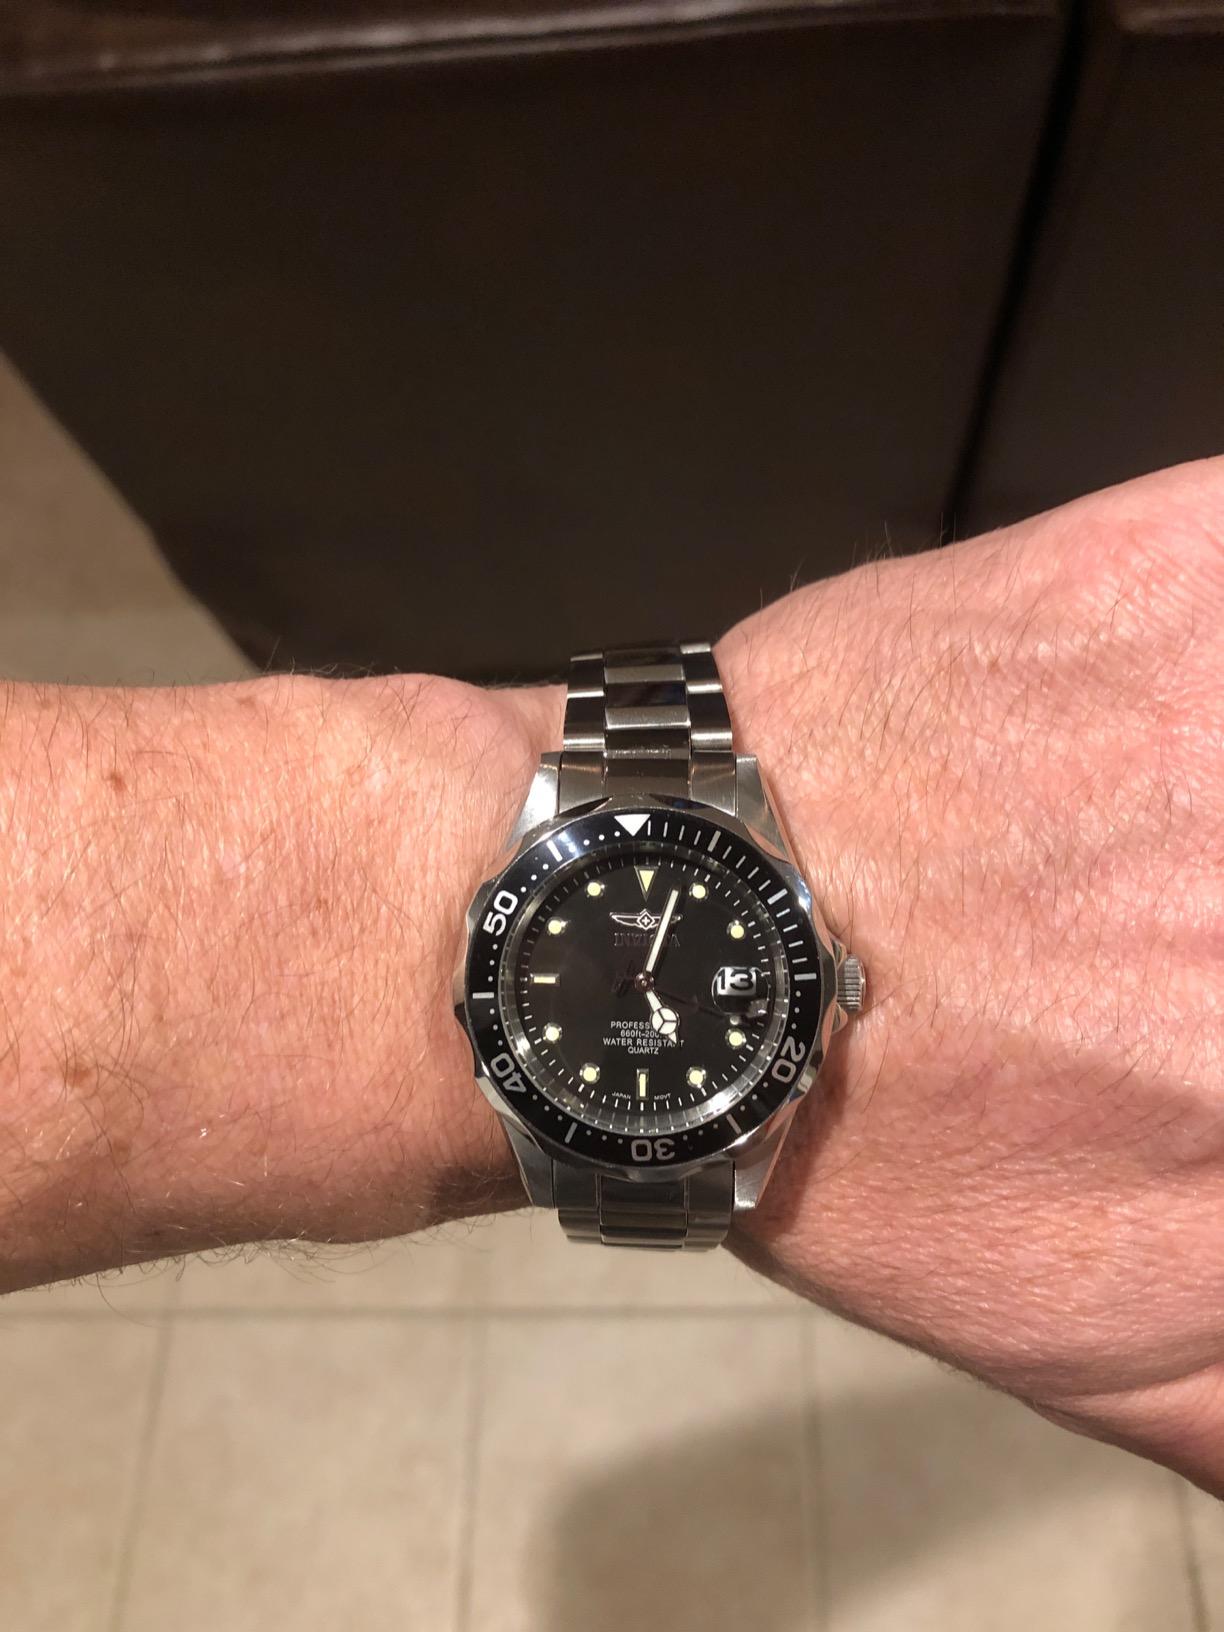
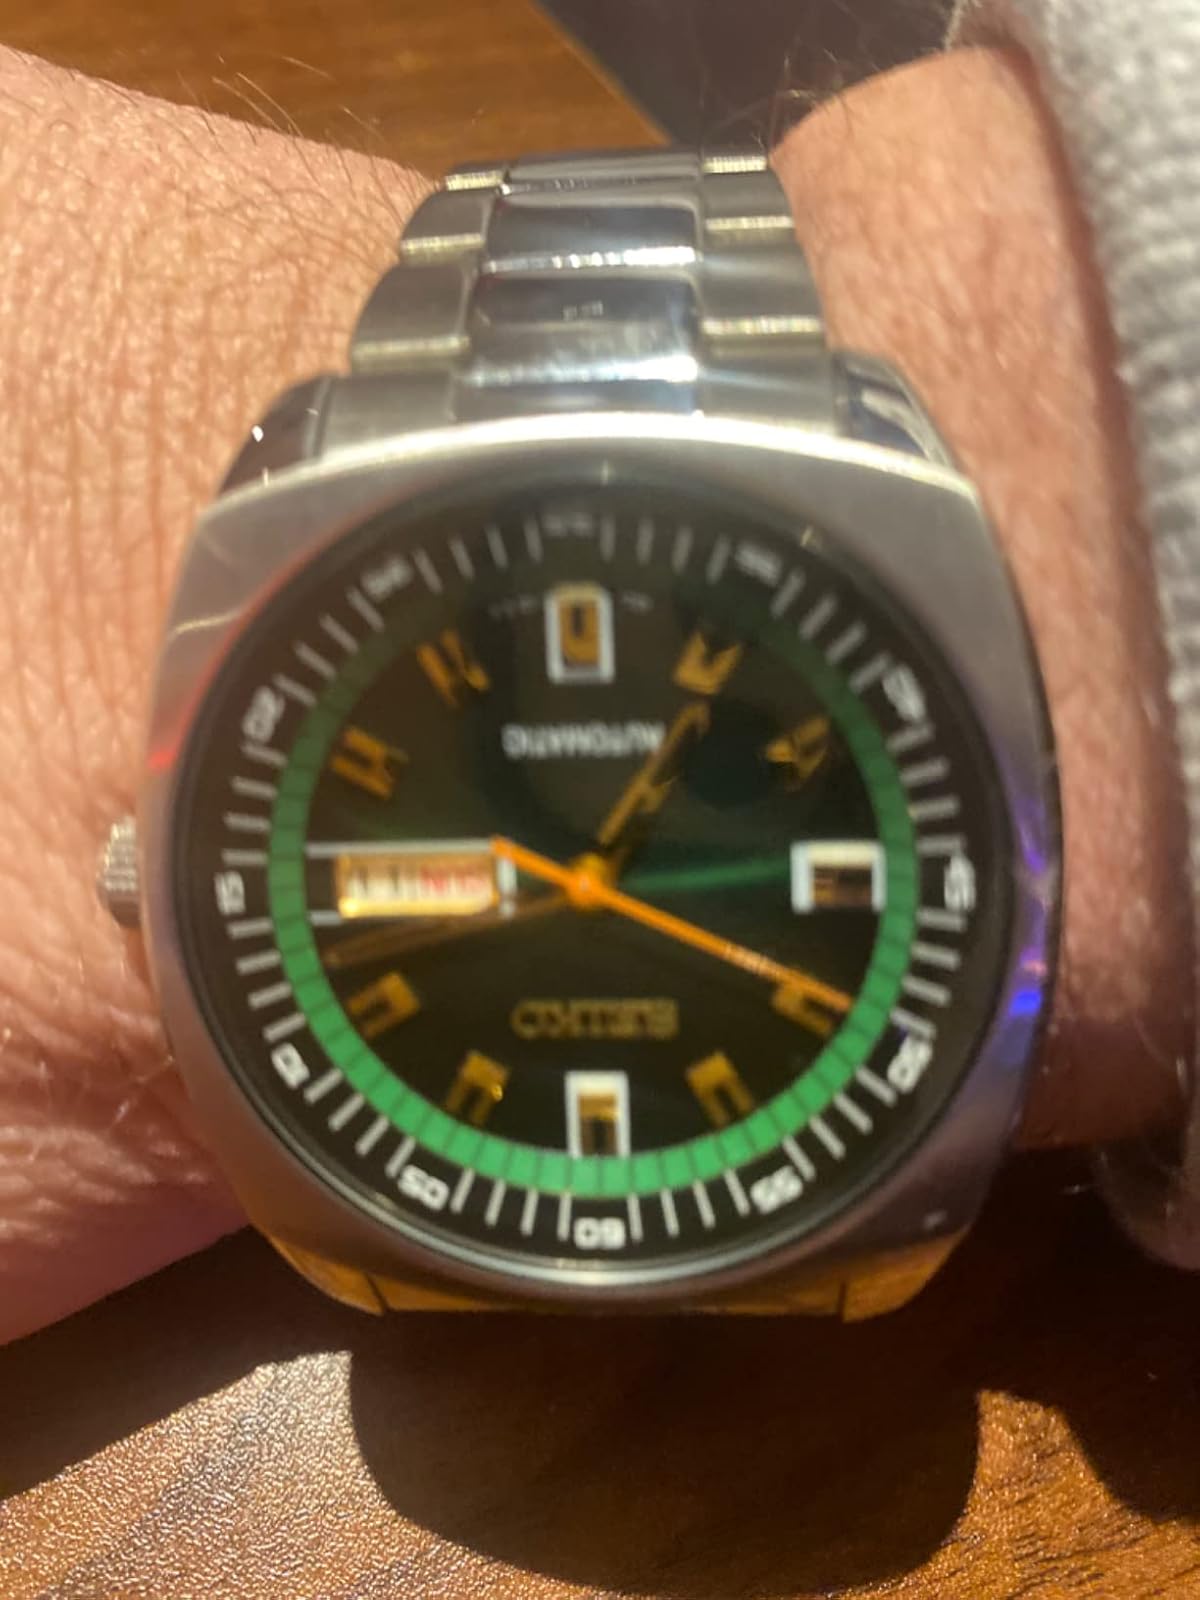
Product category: accessories_watch
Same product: no